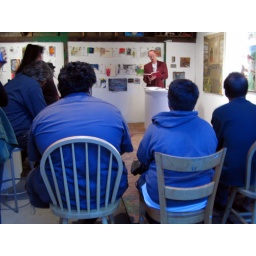
boys in blue